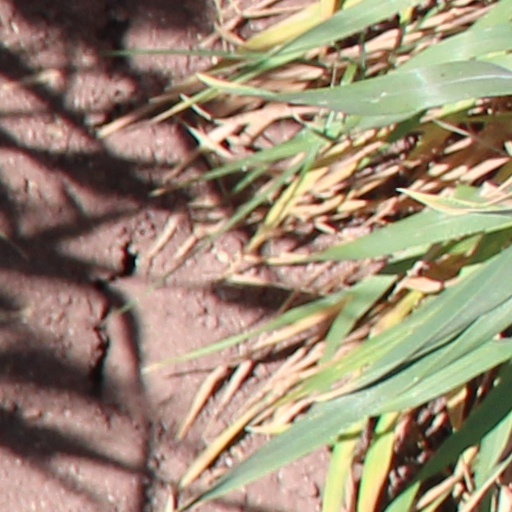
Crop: wheat